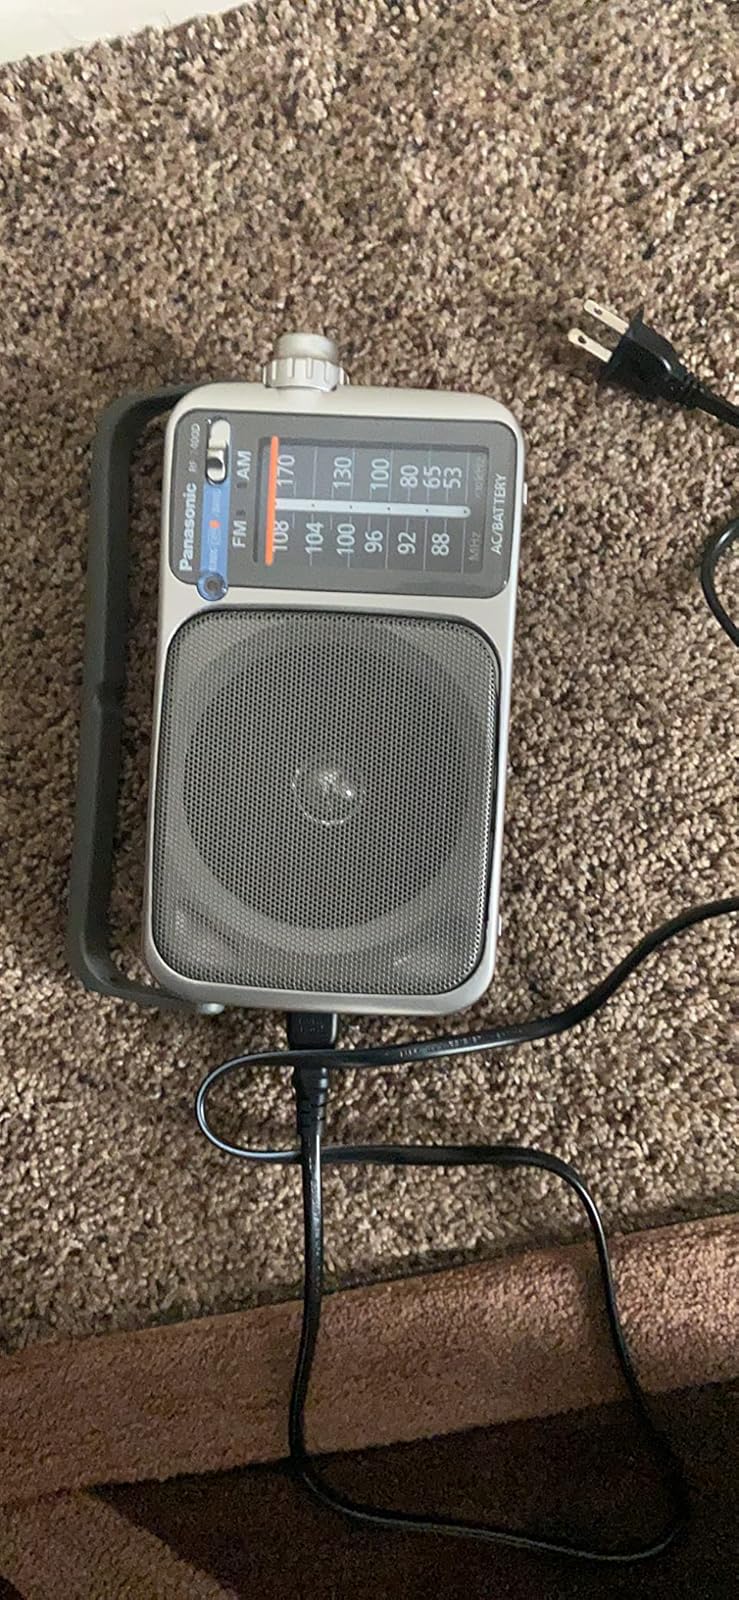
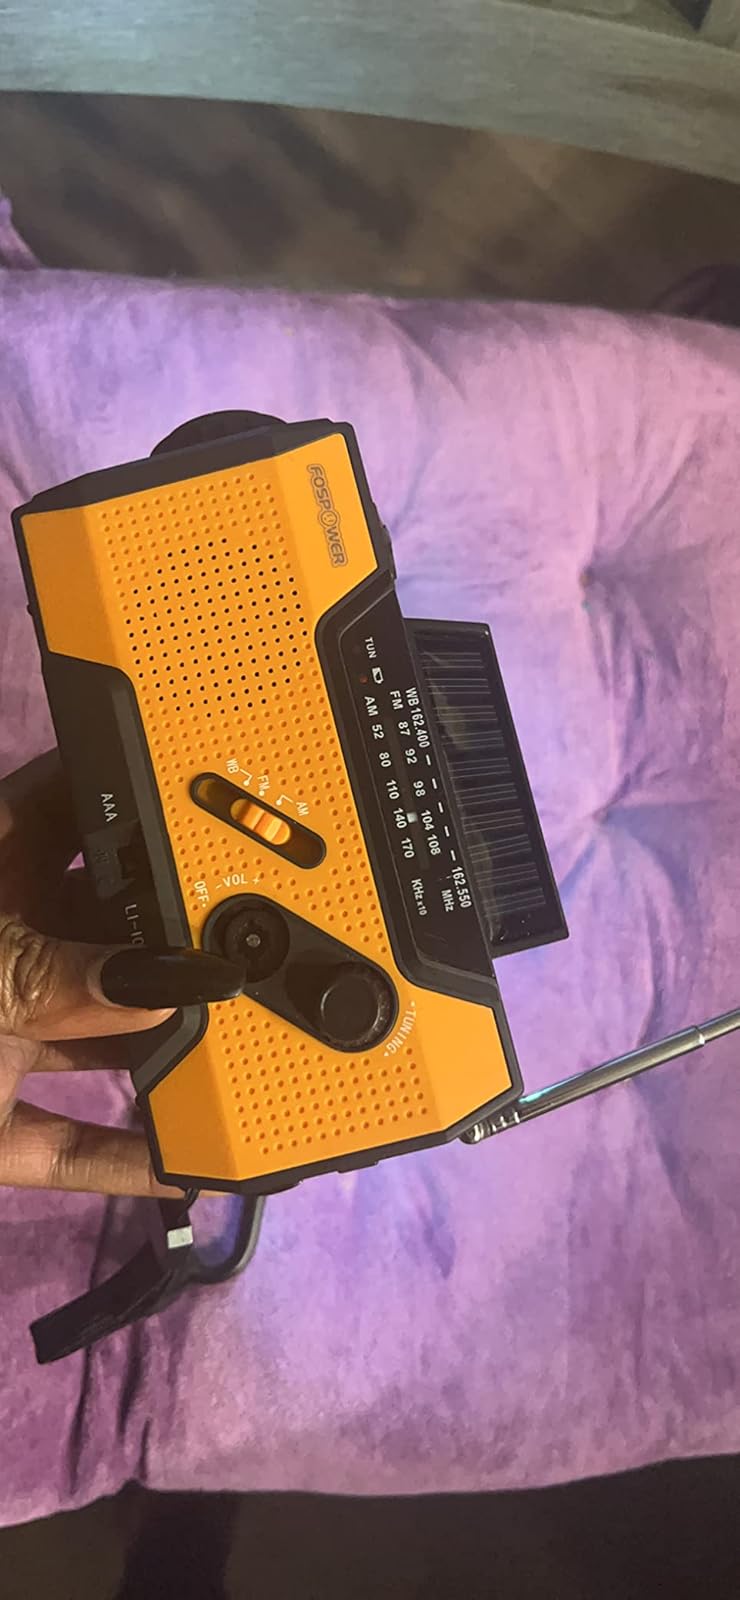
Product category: radio
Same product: no